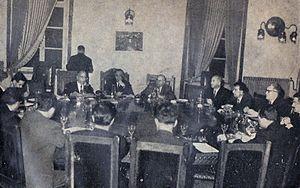
la première réunion du premier gouvernement sous le parti Baas après Coup d'État de 1963 en Syrie